Rapee Sagarik

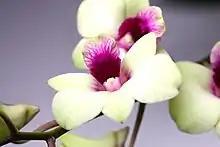
Orchid flower commemorating the cremation ceremony of Rapee Sagarik

Rapee was approached by Kasetsart University to become a full-time instructor. However, due to his passion for fieldwork, he chose to work at an agricultural experiment station in Mae Jo as a temporary employee assigned to conduct research on rice, vegetable and tobacco varieties. Meanwhile, he also conducted research on orchids using his own funds, an activity which would later become a fixture in